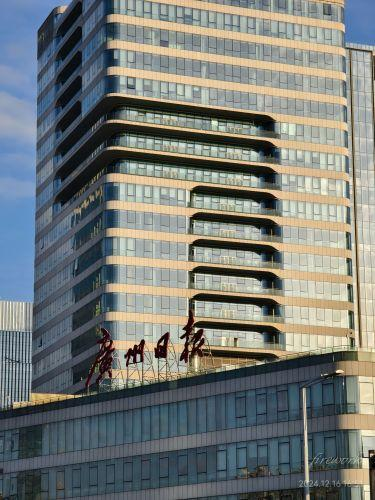
地标名称：广报中心
所在城市：广州市·海珠区